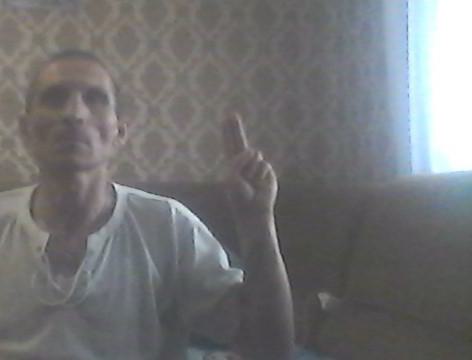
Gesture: two_up